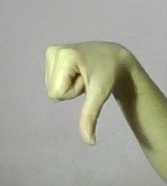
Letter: waw